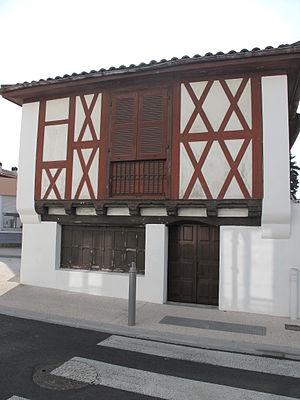
Maison Brebet, 56 rue Charles-de-Gaulle à Capbreton (Landes).
Capbreton est une commune française située dans le département des Landes, en région Nouvelle-Aquitaine.